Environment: real
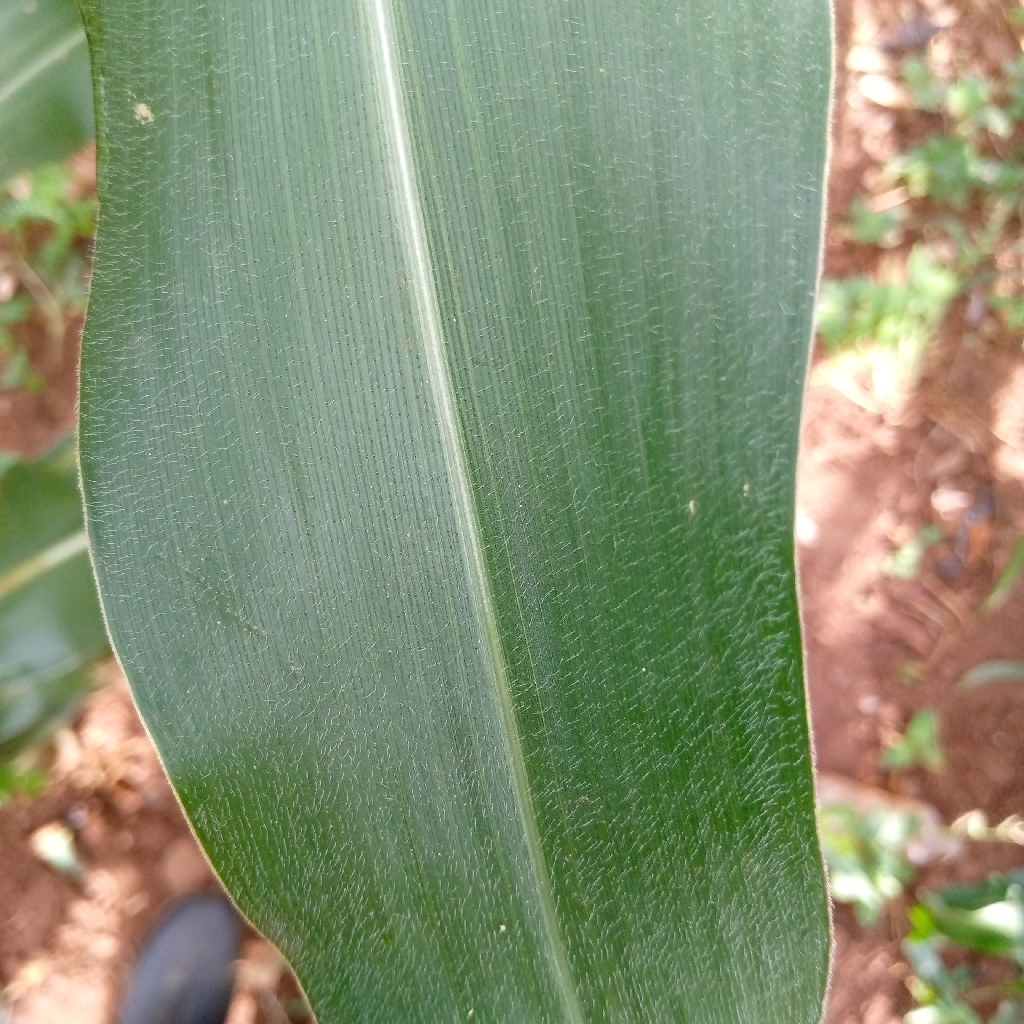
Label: healthy